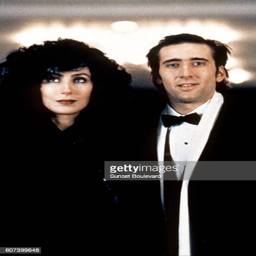
actress and pop artist and actor on the set of romantic comedy film directed and produced by film director